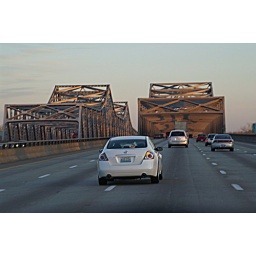
over the river to grandmas house (jennifers lil rental till she gets the blazer fixed)